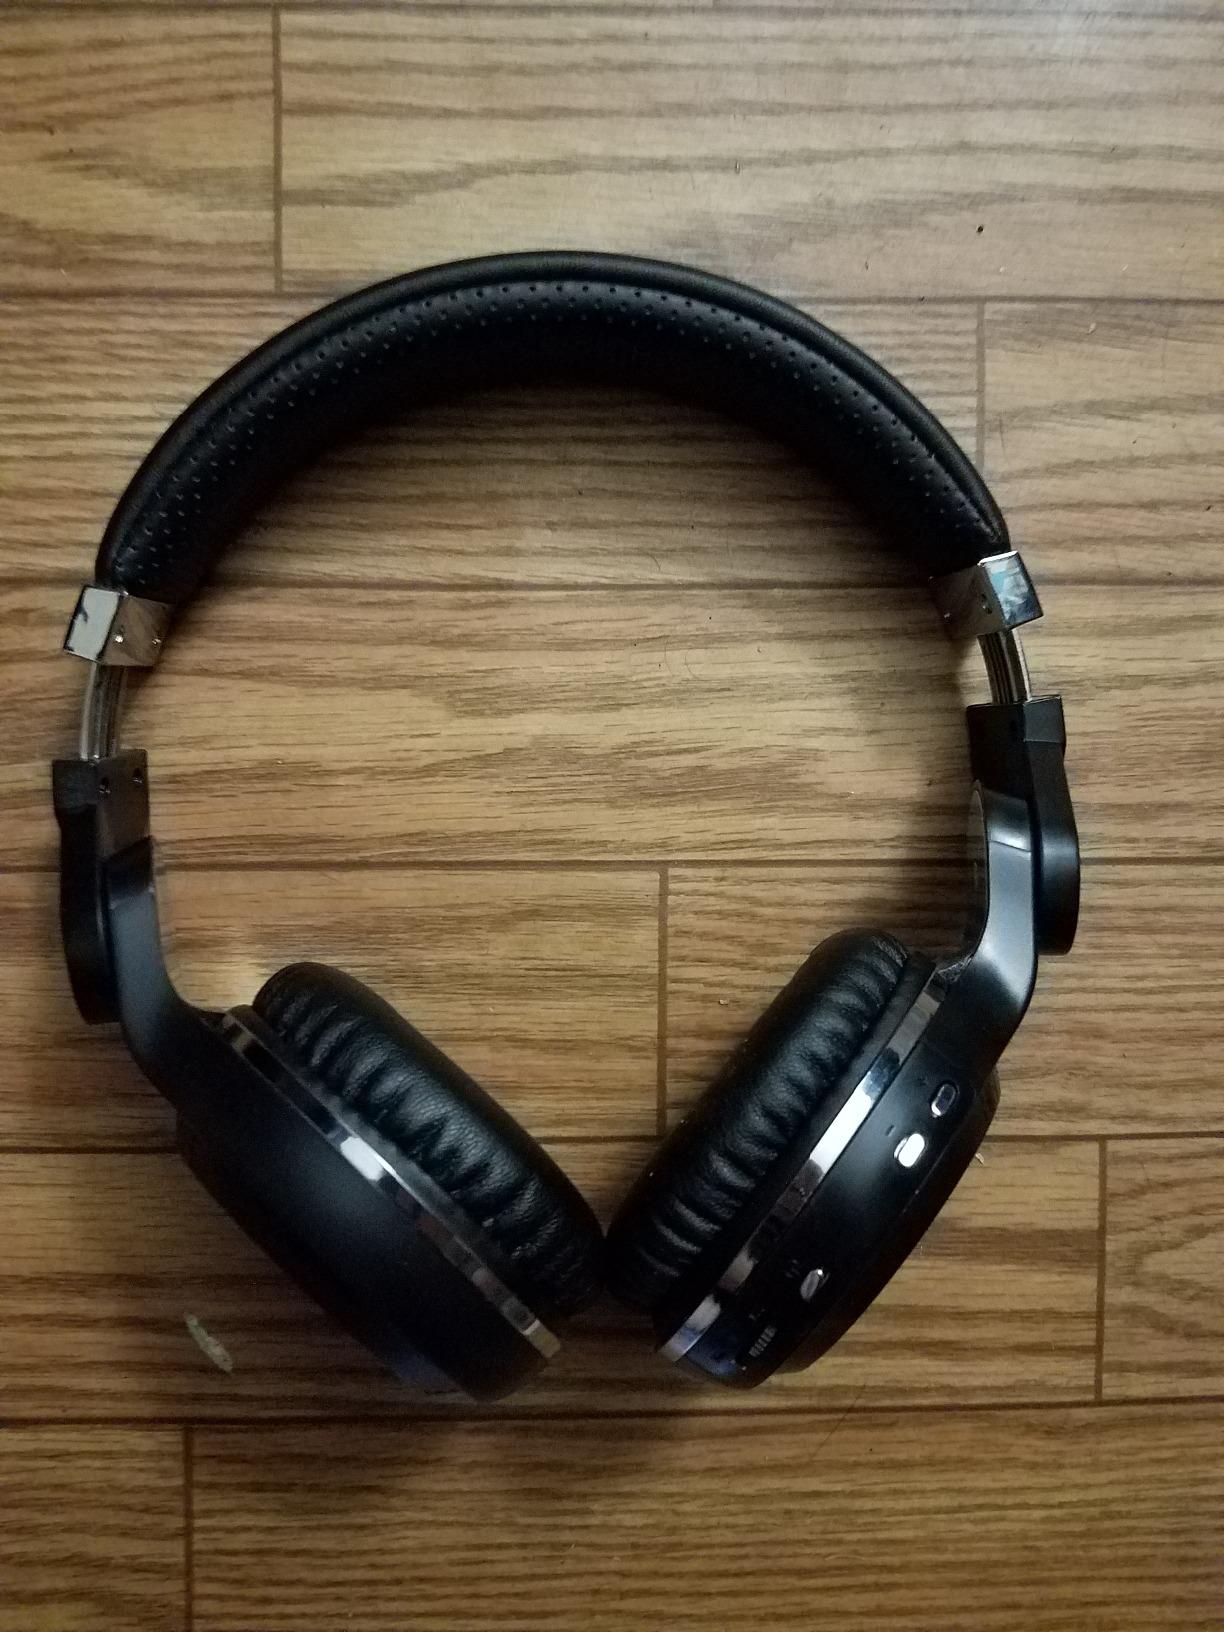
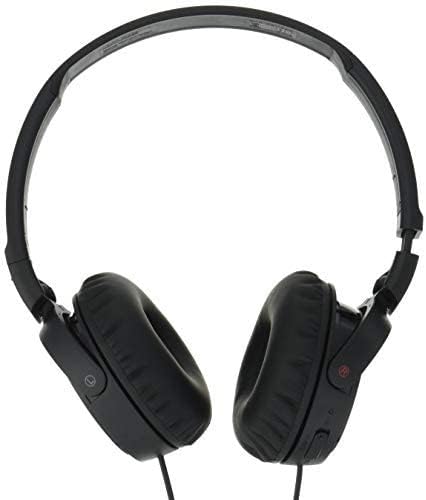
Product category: headphones
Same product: no